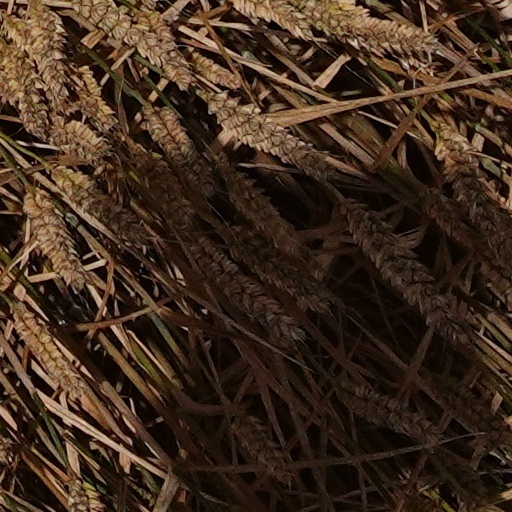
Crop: wheat